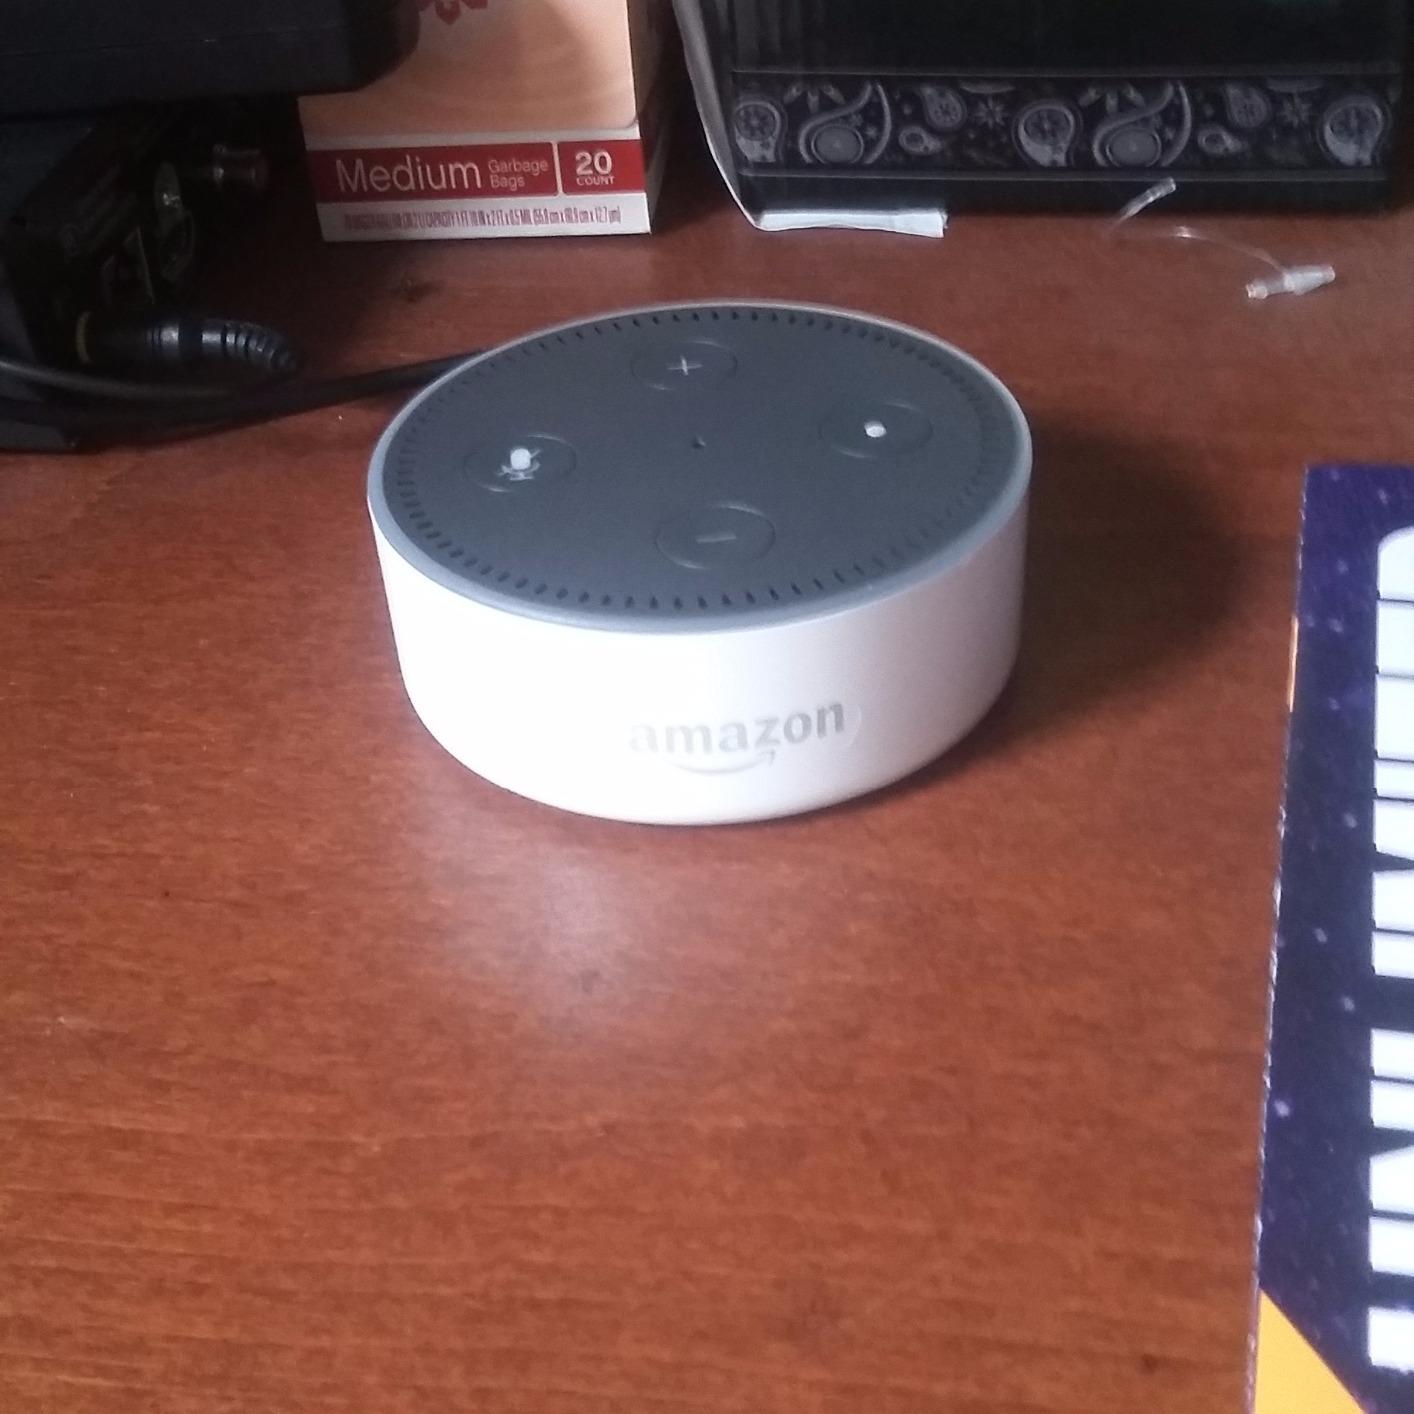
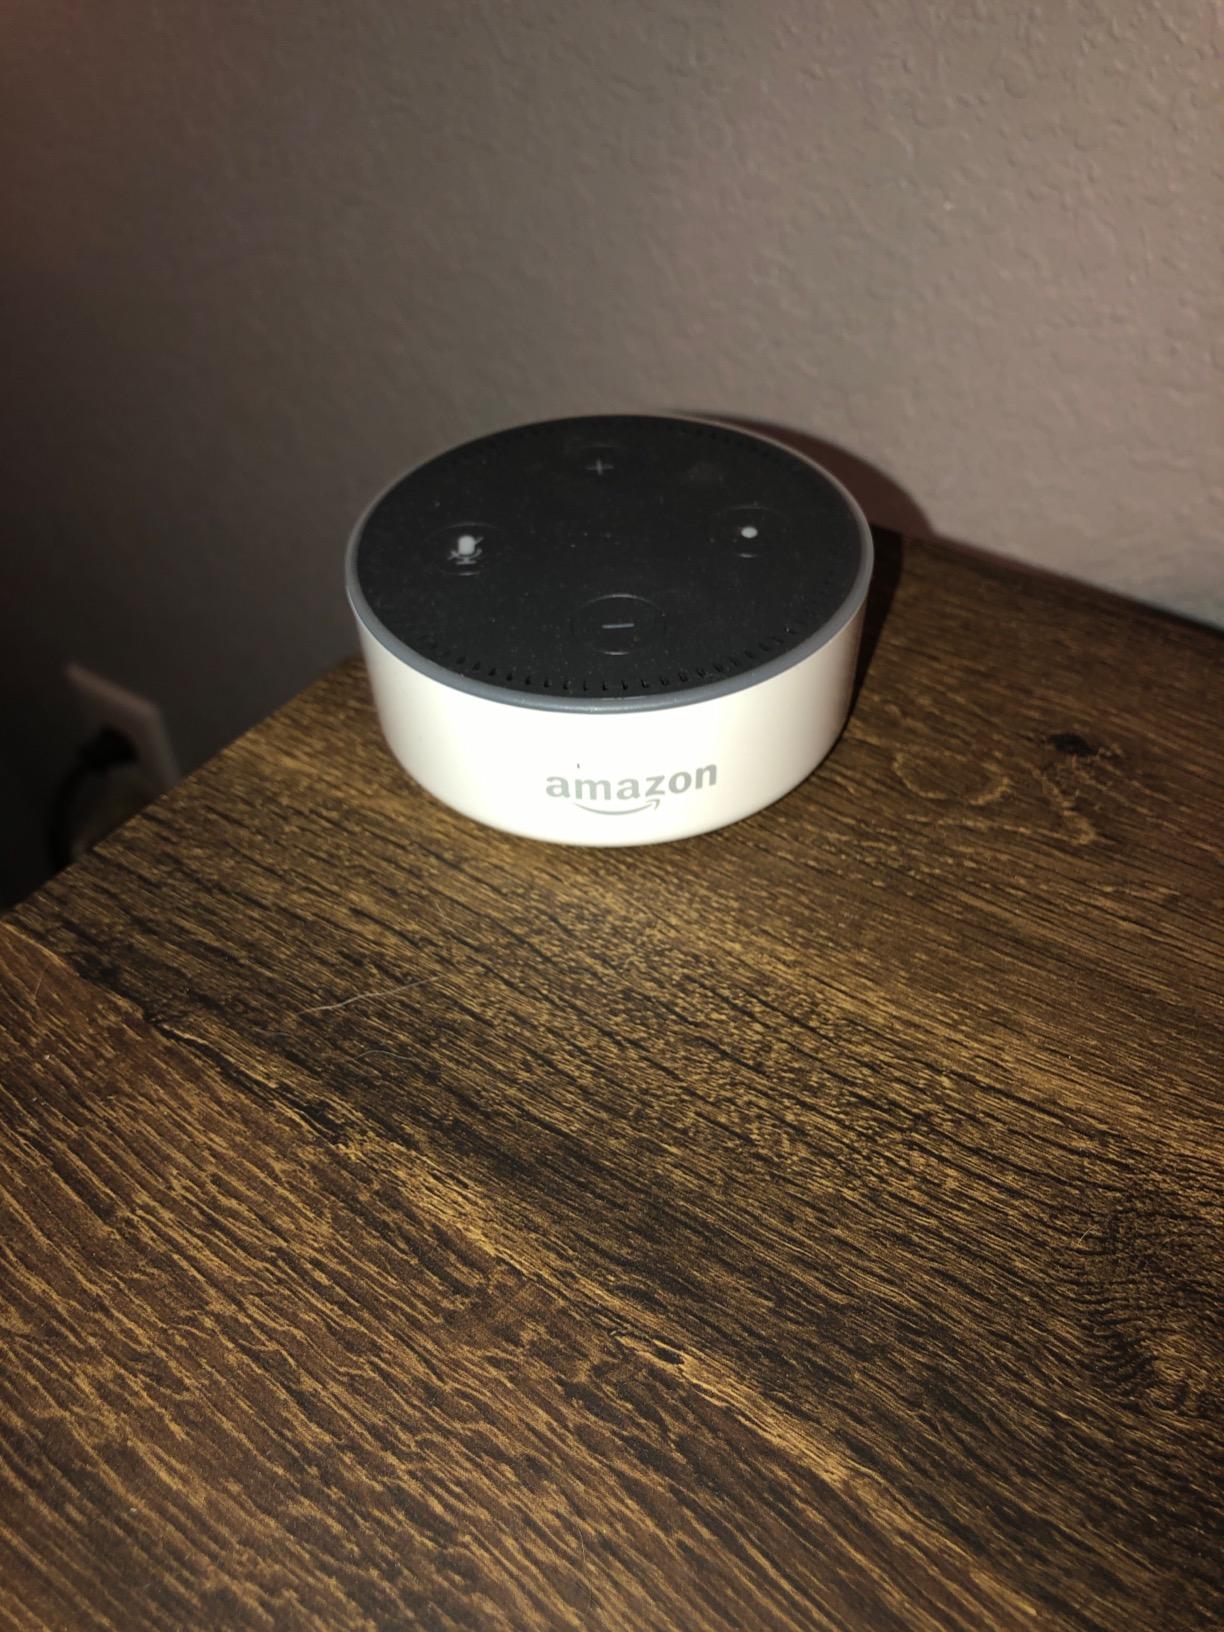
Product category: speaker
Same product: yes